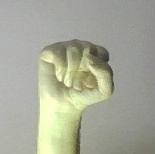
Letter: saad